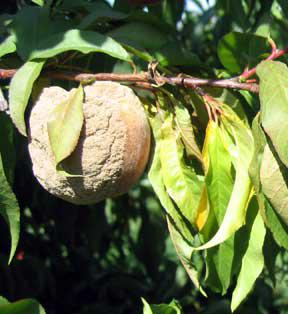
Plant: Peach
Disease: peach brown rot